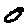
Label: 0